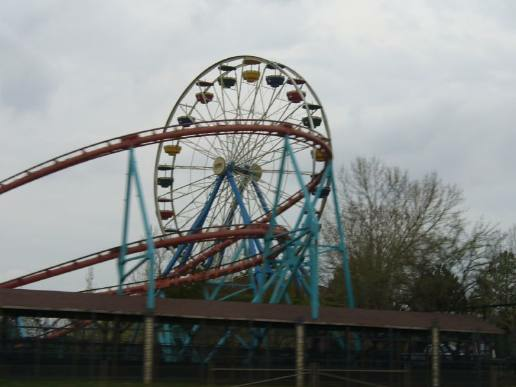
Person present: No